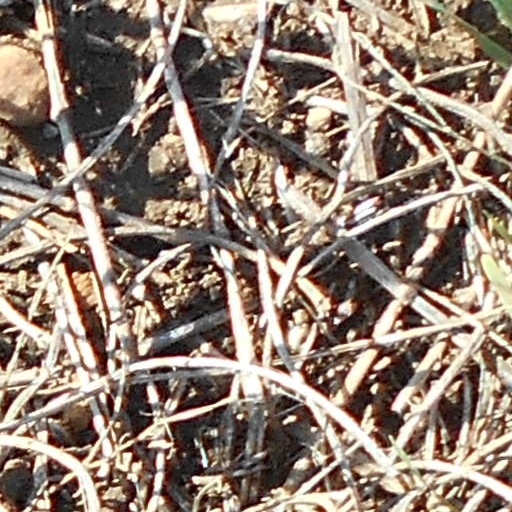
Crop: wheat